Octadecanoid pathway

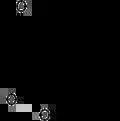
Jasmonic acid

The octadecanoid pathway is a biosynthetic pathway for the production of the phytohormone jasmonic acid (JA), an important hormone for induction of defense genes. JA is synthesized from alpha-linolenic acid, which can be released from the plasma membrane by certain lipase enzymes. For example, in the wound defense response, phospholipase C will cause the release of alpha-linolenic acid for JA synthesis.